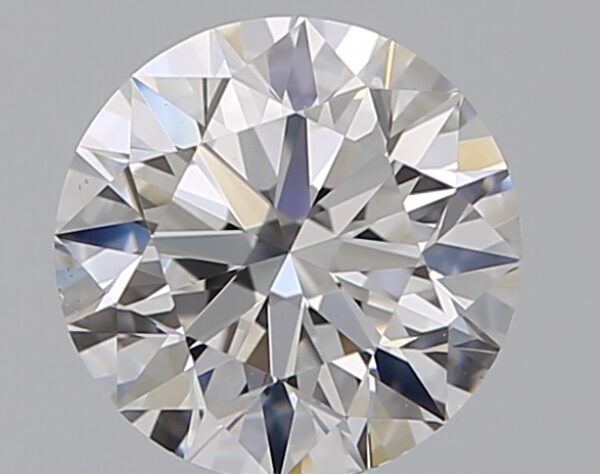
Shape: round
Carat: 0.7
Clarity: VS1
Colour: E
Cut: EX
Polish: EX
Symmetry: EX
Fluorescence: N
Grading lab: GIA
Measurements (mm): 5.66 x 5.69 x 3.52